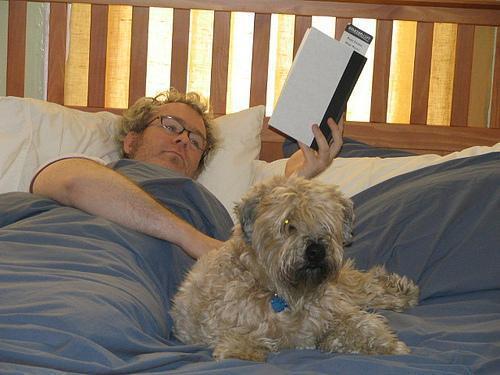
soft-coated_wheaten_terrier